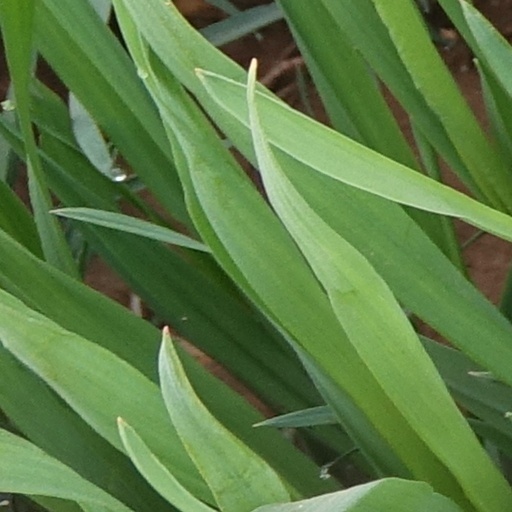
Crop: wheat